Samoborček

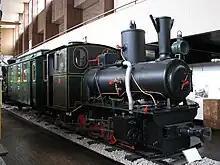
“Lokomotive Nr. 7” is in the Technical Museum Zagreb.

The Samoborček railway consisted of a single-tracked narrow-gauge line operating on the so-called Bosnian gauge at . Initially the line had a length of , from Zagreb to Samobor via Podsused; in the 1950s the track was extended to Bregana and military overhaul workshops today located on the territory of Slovenia.